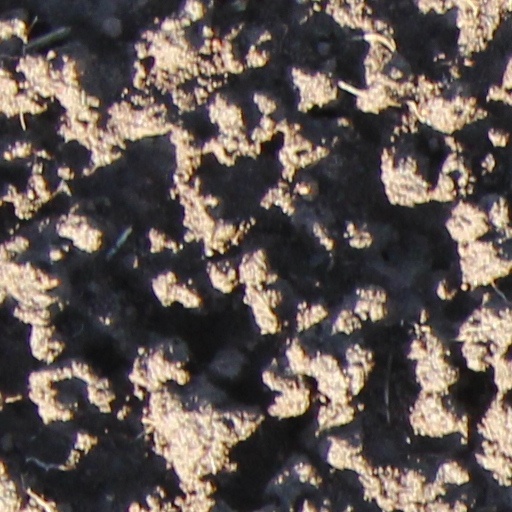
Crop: wheat